Moira Pollock

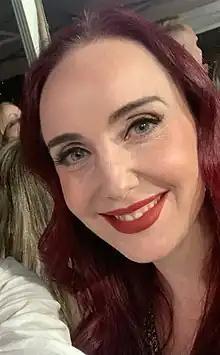
Executive producer Kate Oates (pictured) was excited to welcome Patikas to the soap.

In June 2017, it was announced that British actress Louiza Patikas, well-known for her long-running role as Helen Titchener in the radio soap opera "The Archers", would be joining the cast of "Coronation Street" as Moira Pollock, an office manager for the soap opera's fictional Weatherfield Medical Centre. It was teased that Moira would "ruffle more than a few feathers" and that she would "butt heads" with established character Liz McDonald (Beverley Callard), who starts working as a receptionist at the medical centre. It was also teased that Moira would turn the medical centre into "quite the uncomfortable workplace before too long". Patikas was "cock-a-hoop" to be joining the soap opera, calling it a "a fantastic show which I've always loved for its superb writing and iconic characters". "Coronation Street" producer Kate Oates was excited to welcome Patikas to the soap opera, commenting, "Louiza is no stranger to long-running drama; but as Moira, viewers will get to see another side to her – and enjoy her amazing talent for comedy". That July, pictures of Patikas in character were released, which showed Moira heading out to a meeting and leaving Liz in charge of reception, which leads to Liz losing her temper due to the queue of patients.